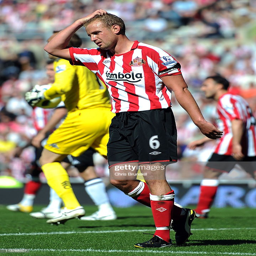
soccer player reacts during the match .